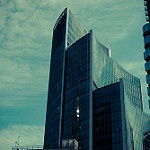
Label: buildings